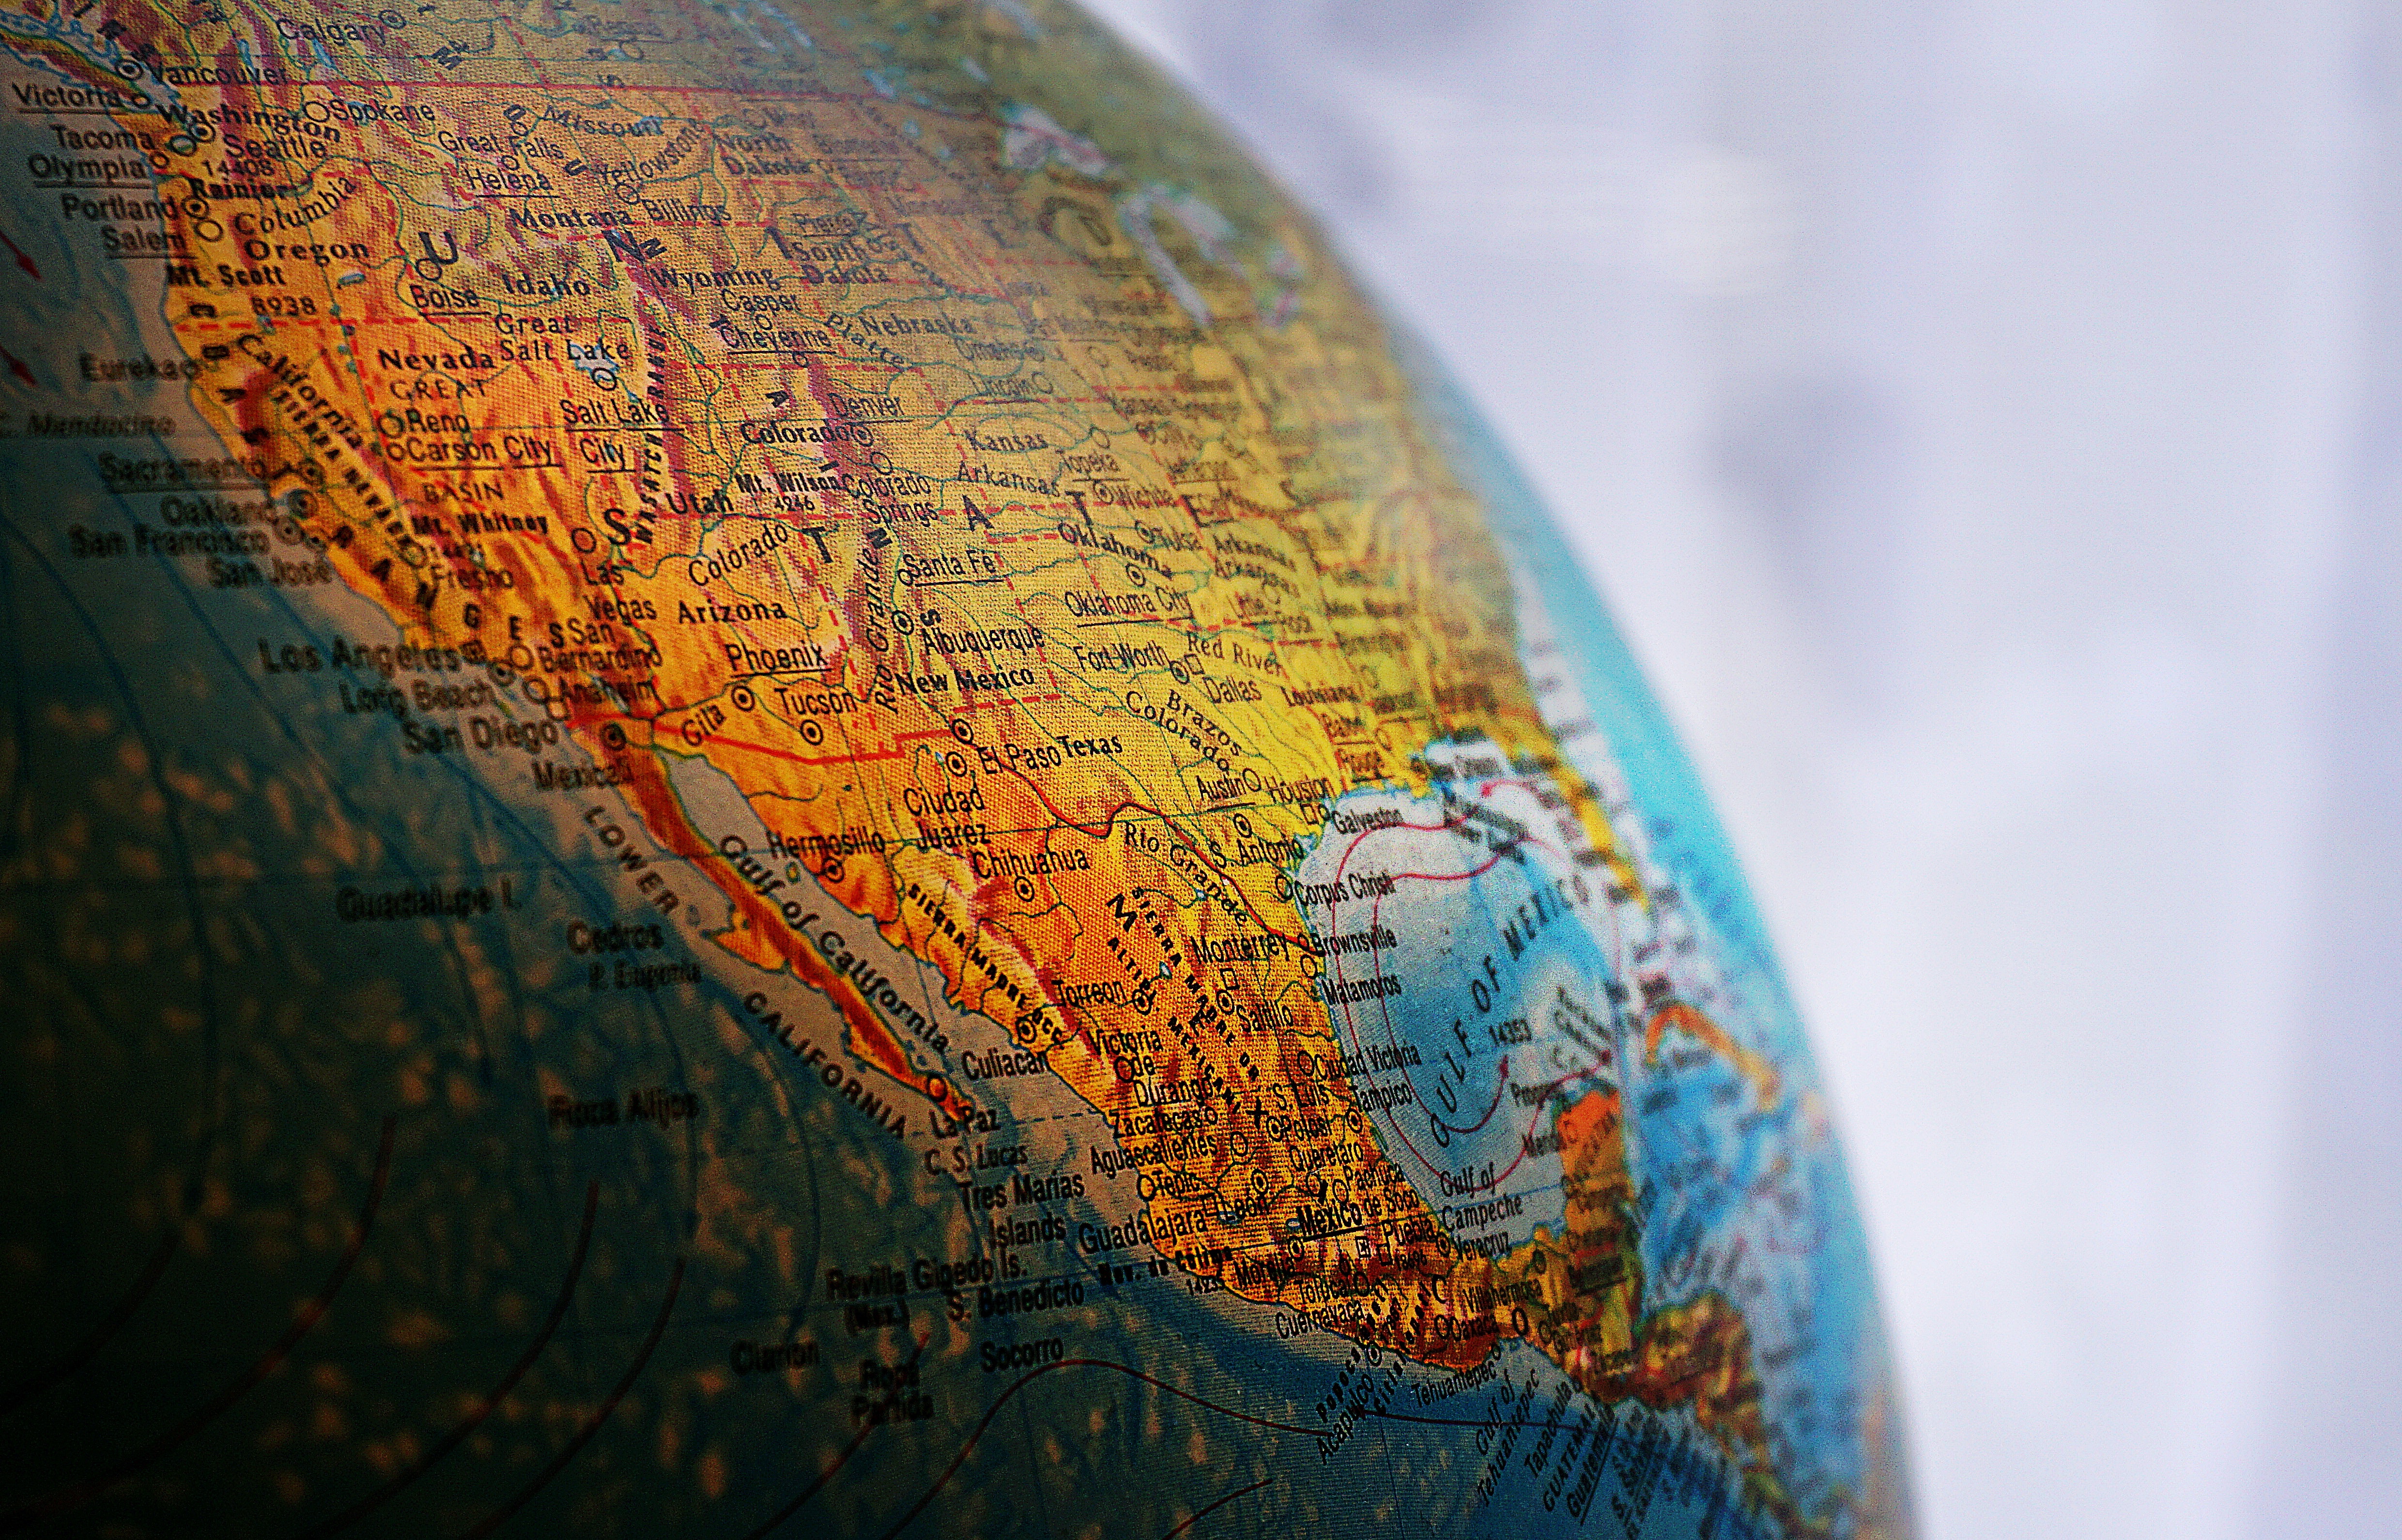
blue, orange, water, close up, leaf, world, sky, photography, architecture, wood, reflection, surfboard, macro photography